Rümikon AG railway station

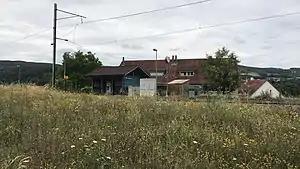
The station platform in 2018

Rümikon AG railway station is a railway station in the Swiss canton of Aargau and municipality of Rümikon. The station is located on the Winterthur to Koblenz line of Swiss Federal Railways.